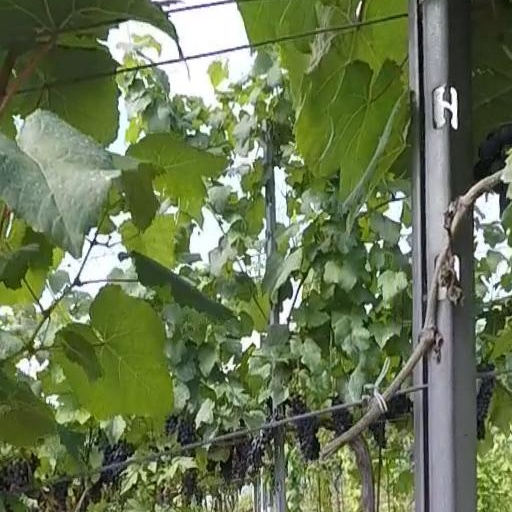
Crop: grape